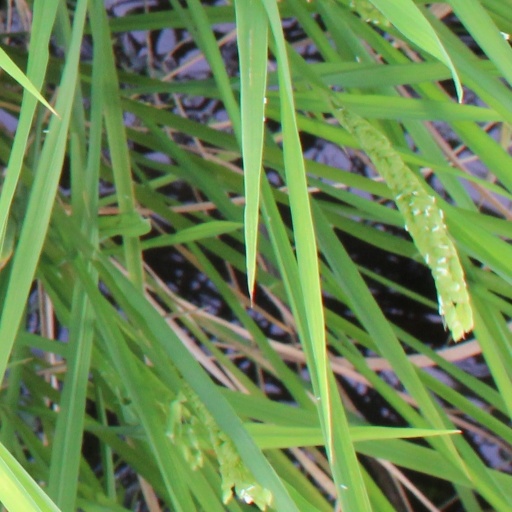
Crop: rice